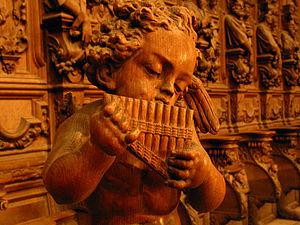
Floreffe, stalles de l'abbatiale (1632-1648) œuvre du sculpeur d'origine allemande (Pierre Enderlin).